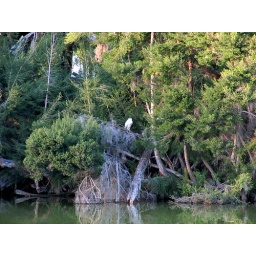
distant bird sitting on the small forested island in lake El Estero.